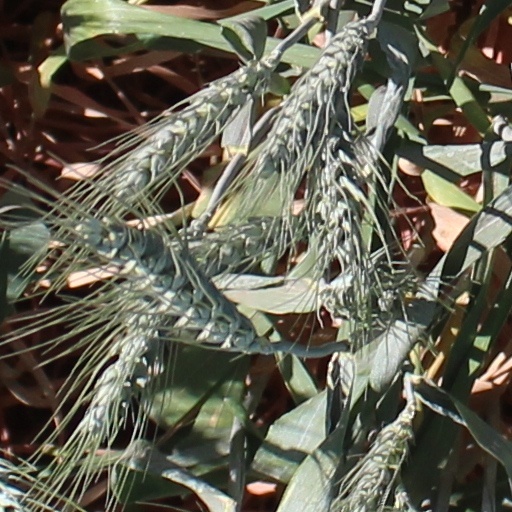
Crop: wheat